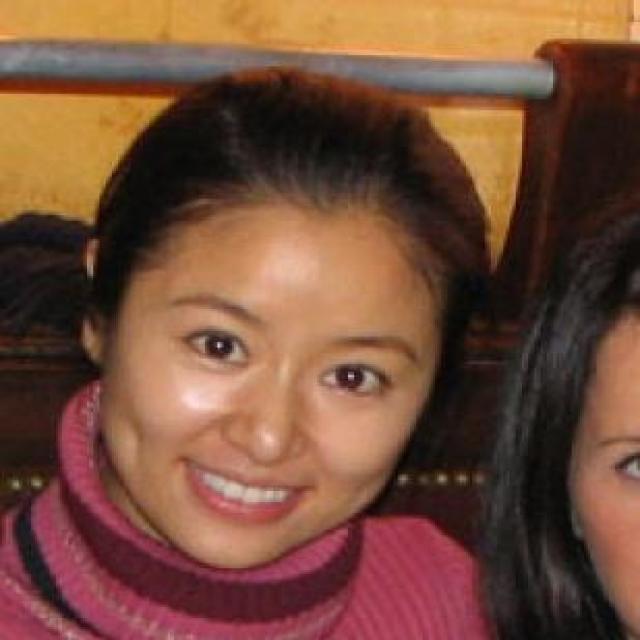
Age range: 21-44